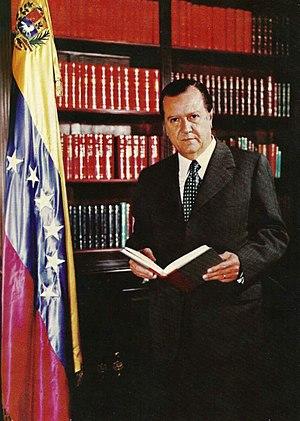
Liste chronologique des présidents de la République du Venezuela puis des présidents de la République bolivarienne du Venezuela.
Rafael Antonio Caldera Rodríguez [rafaˈel anˈtonjo kalˈdeɾa roˈðɾiɣes], né le 24 janvier 1916 à San Felipe et mort le 24 décembre 2009 à Caracas, est un homme d'État vénézuélien. Il est président du Venezuela à deux reprises, du 11 mars 1969 au 11 mars 1974 et du 2 février 1994 au 2 février 1999.